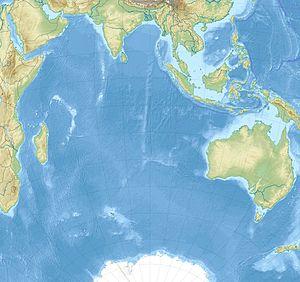
Le Territoire britannique de l'océan Indien est un territoire britannique d'outre-mer situé dans le centre de l'océan Indien. L'étendue de sa juridiction territoriale a évolué dans le temps pour se limiter actuellement à l'archipel des Chagos qu'il administre.
bengali : বঙ্গপসাগর
Le banc Speakers, en anglais Speakers Bank, est un atoll submergé de l'archipel des Chagos, dans le territoire britannique de l'océan Indien, un territoire britannique d'outre-mer.
Le récif Blenheim, en anglais Blenheim Reef, autrefois Baxio Predassa, est un atoll inhabité de l'archipel des Chagos, dans le territoire britannique de l'océan Indien, un territoire britannique d'outre-mer.
La bataille de Tamatave a lieu au large de Tamatave, à Madagascar, entre une escadre française et une escadre britannique durant les guerres napoléoniennes. Cet affrontement est considéré comme le dernier combat de la campagne de l'île Maurice, et voit la destruction des derniers renforts français destinés à consolider la défense de l'île Maurice.